Armenta Adams

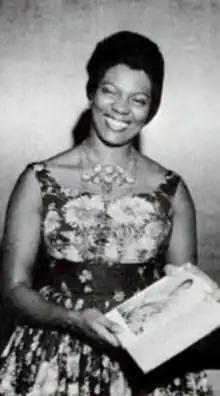
Armenta Adams, from a 1961 publication of the U.S. State Department

Armenta Adams (Hummings) Dumisani (born 1936) is an American concert pianist and music educator who since 1960 has performed in the United States and, thanks to an international relations award from the U.S. State Department, in 27 other countries. In 1993, she founded the Gateways Music Festival which promotes the achievements of young African-American classical musicians. A former associate professor of music at the Eastman School of Music in Rochester, New York, in 1994 she was appointed Eastman's Distinguished Community Mentor.